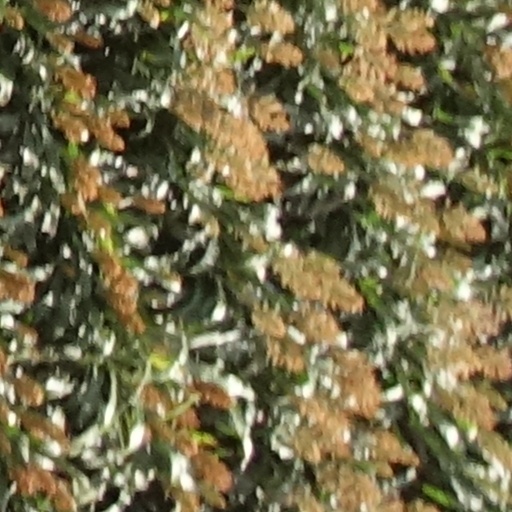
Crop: sorghum